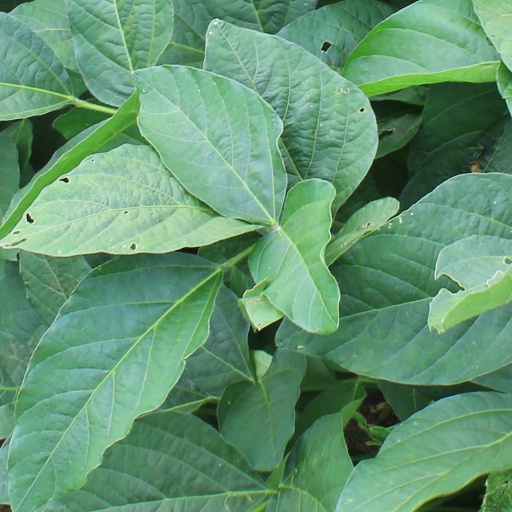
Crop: soybean